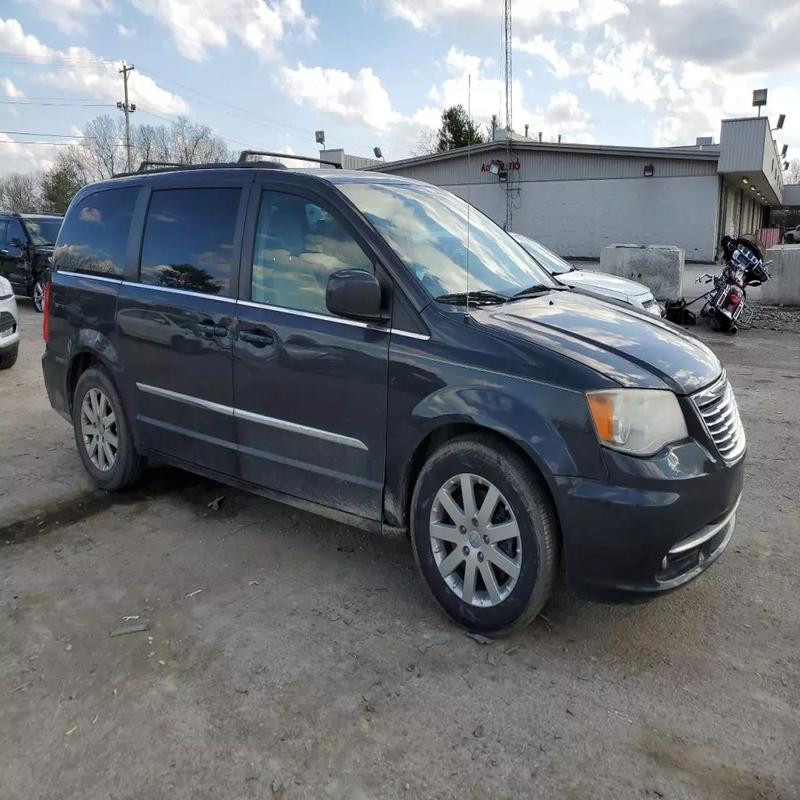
Aucun dommage détecté.
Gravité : aucun